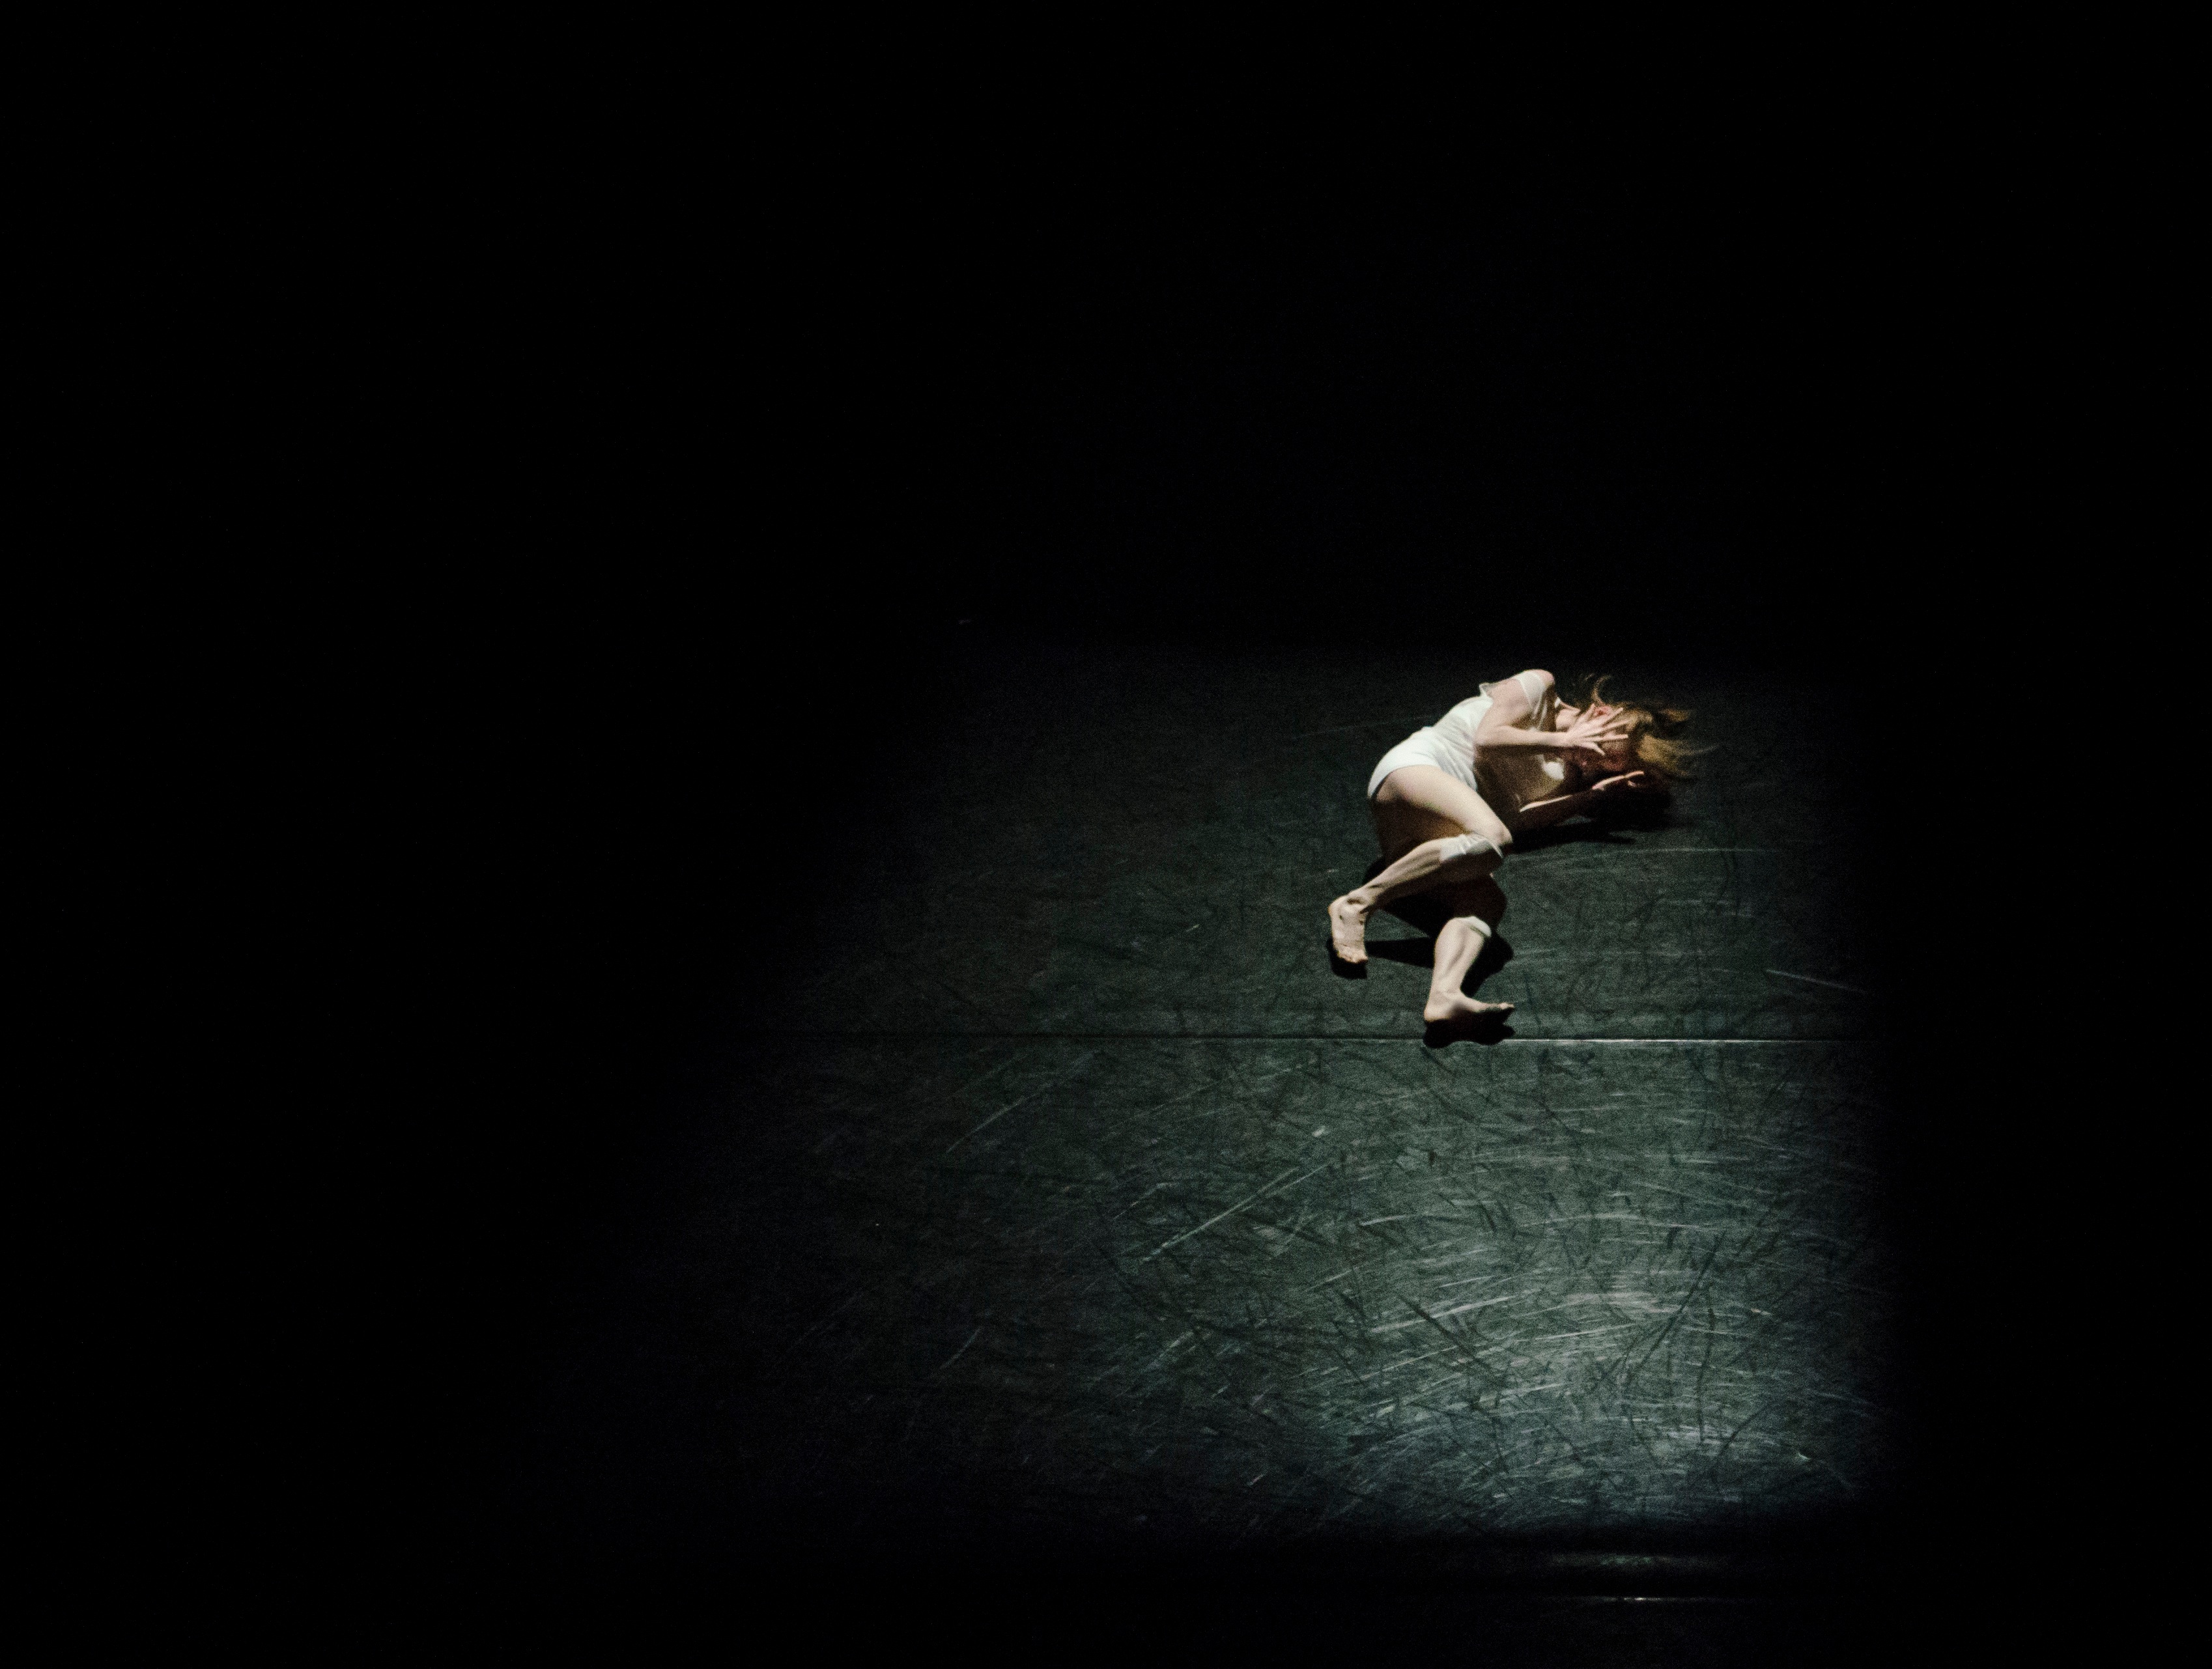
person, black and white, woman, floor, dark, dance, darkness, sports, event, entertainment, performing arts, team sport, monochrome photography, modern dance, concert dance